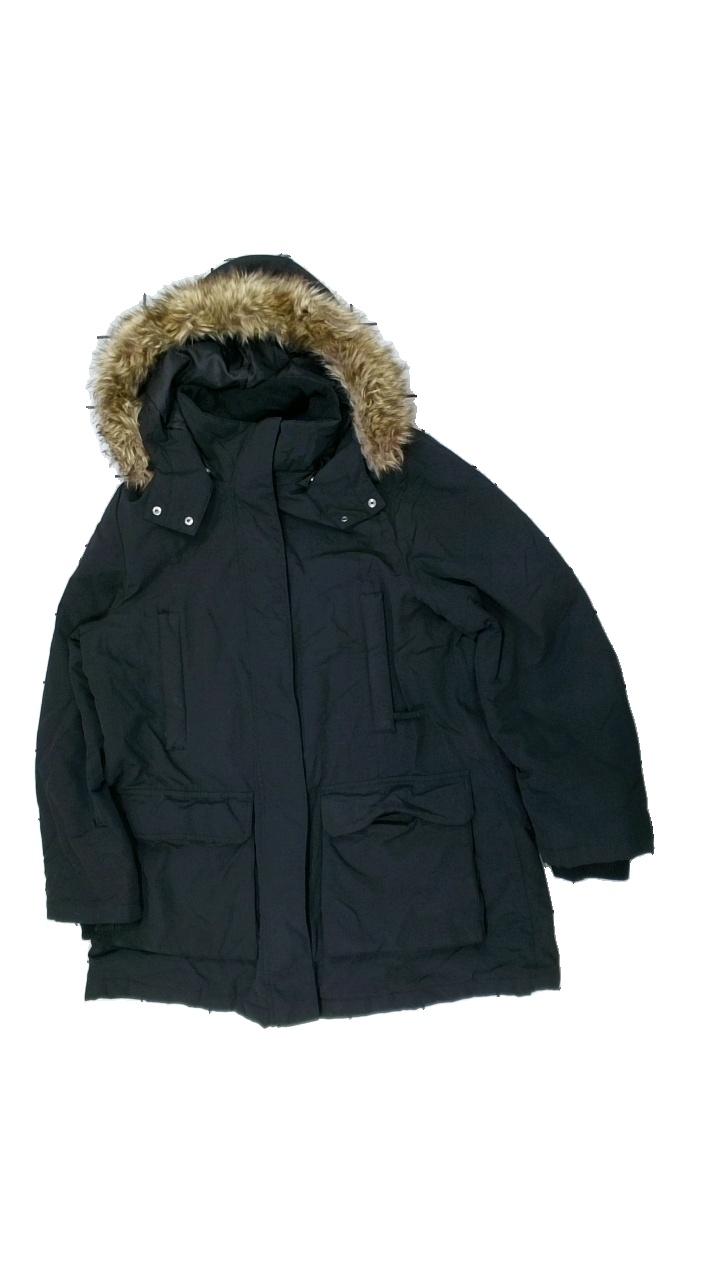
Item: Jacket (Ladies)
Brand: Kappahl
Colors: Black
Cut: Regular, Long
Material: Outer: 100% nylon; Inner: 100% polyester
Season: All
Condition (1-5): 3
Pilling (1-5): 3
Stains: Minor
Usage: Remake
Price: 50-100